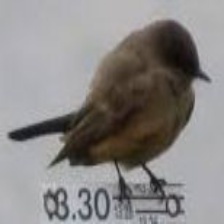
Species: SAYS PHOEBE
Scientific name: SAYORNIS SAYA